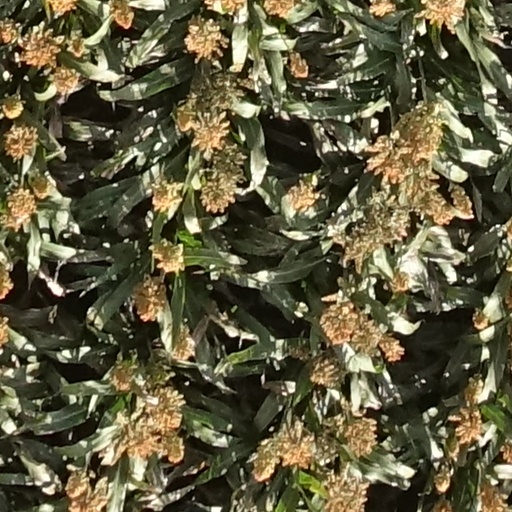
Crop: sorghum